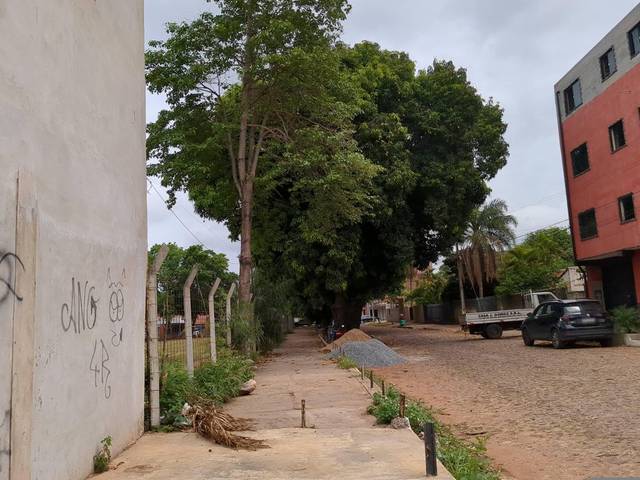
Region: Paraguay
Coordinates: -25.345, -57.549